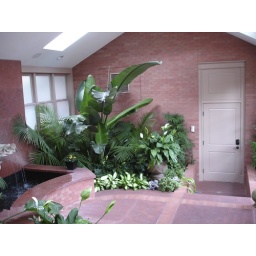
This room connects the house to the garage. The door in this shot leads to the 3 car garage.